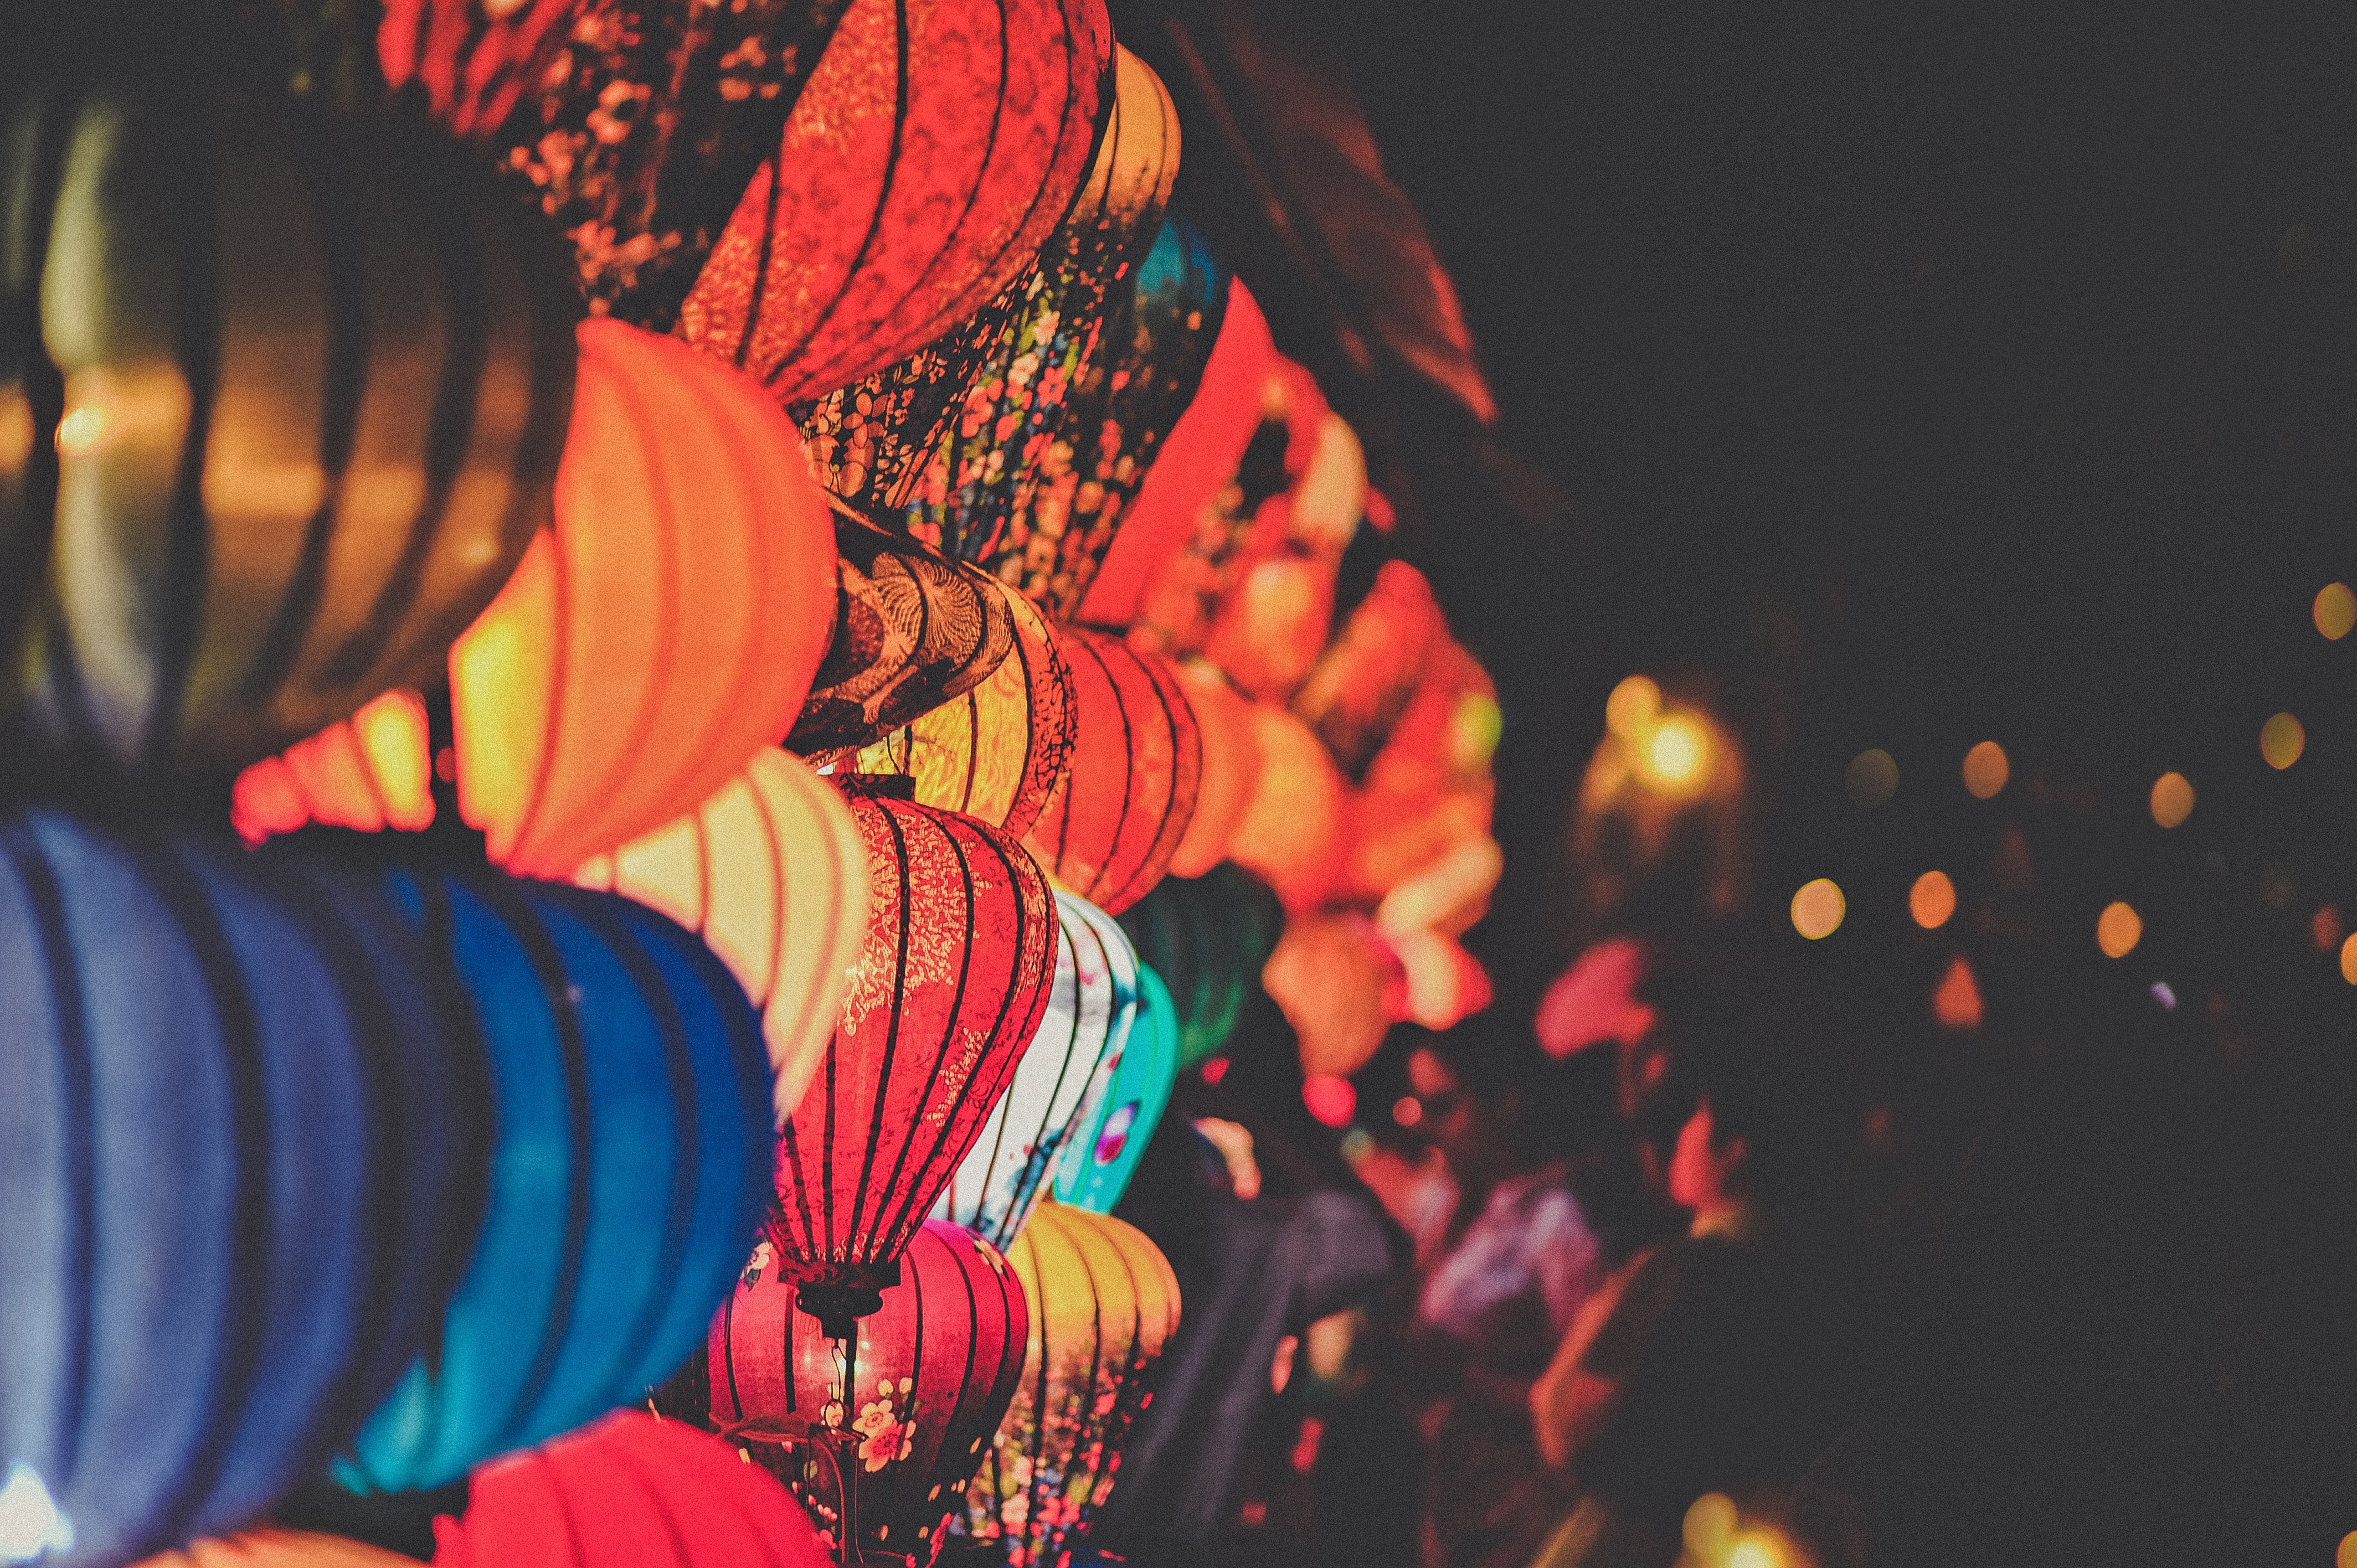
yellow, light, lighting, tradition, art, flower, computer wallpaper, petal, sky, mid autumn festival, plant, event